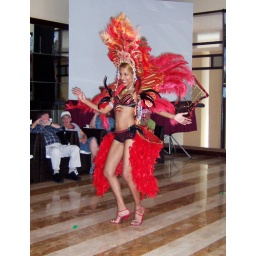
If those are natural feathers, I'd hate to be a red bird in this area.100_3914e; Carribean Style Entertainment